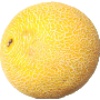
Label: Cantaloupe 1